Bullengraben

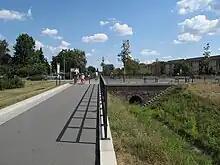
Renovated green corridor on Egelpfuhlstrasse, 2009

Since the early 1980s, the Spandau district authority has been planning the development and redevelopment of the neglected "Bullengraben" and the renaturation of its protected biotopes. The project failed due to the district's lack of financial resources. However, the district had already bought up some vacant plots of land to realize the project at a later date. After months of negotiations, the Spandau Parks Department convinced Deutsche Bahn in 1996 to implement the plan as a replacement measure under nature conservation law for the impairments to nature and landscape caused by the construction project for the Hanover-Berlin high-speed rail line.